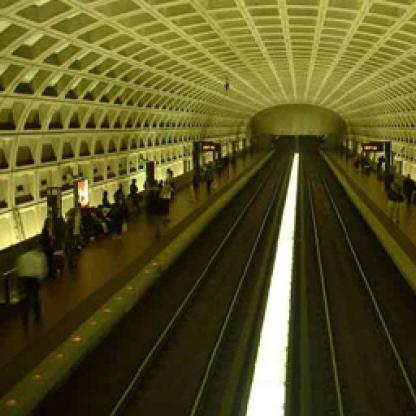
Scene: Indoor